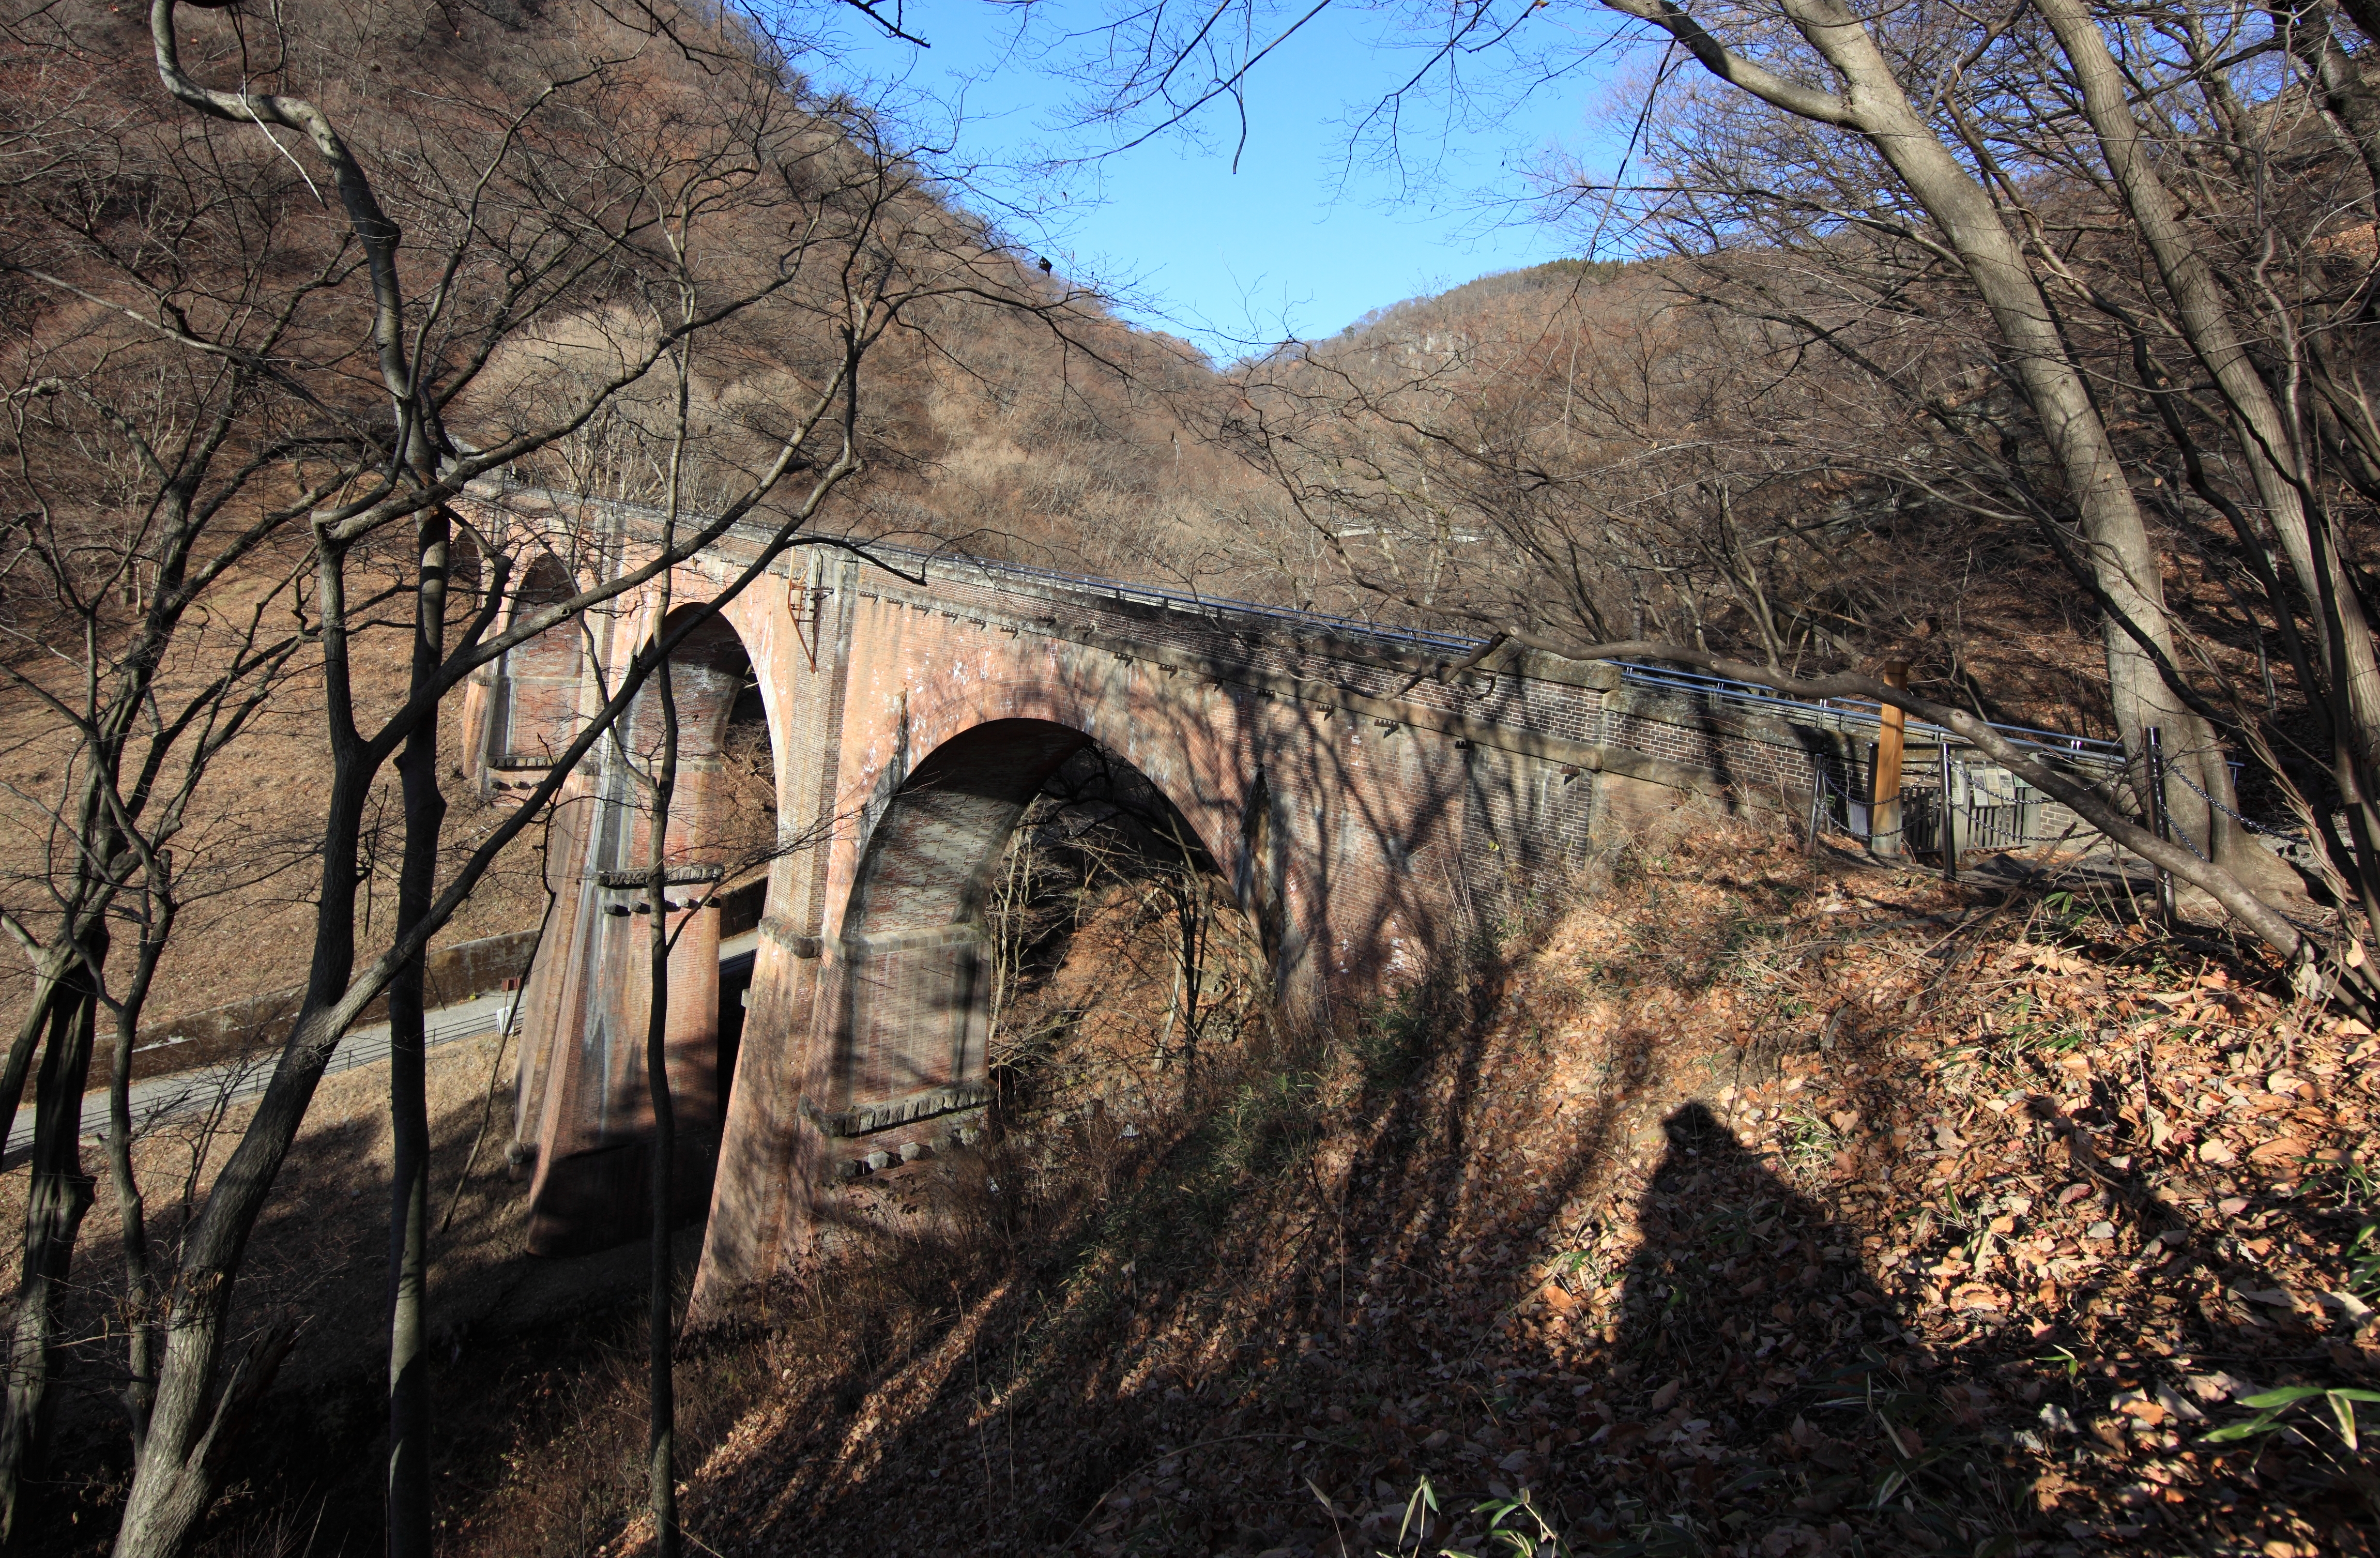
tree, forest, rock, wilderness, railway, trail, bridge, tunnel, formation, high, autumn, infrastructure, 5d, hires, woodland, markii, hi, res, resolution, gunma, usui, annaka